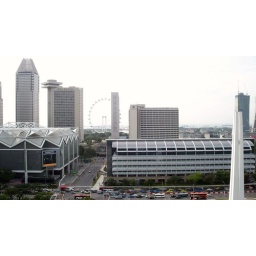
Our office is in the tall building on the left.